Melisende, Queen of Jerusalem

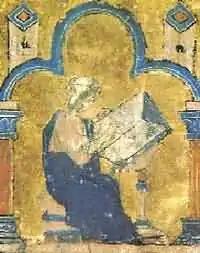
A man writing

The news of the fall of Edessa had shocked Europe, prompting Pope Eugene III to launch the Second Crusade. King Louis VII of France, Queen Eleanor, and King Conrad III of Germany travelled to the Levant with their relatives, vassals, and troops, accompanied by papal legates. They were met near Acre on 24 June 1148 by a contingent from Jerusalem consisting of Queen Melisende, King Baldwin, Patriarch Fulcher, the archbishops and the bishops, the masters of the Knights Hospitaller and Templar, and the leading noblemen; it was the most impressive gathering of dignitaries ever held in the Latin East. A decision to attack Damascus had already been reached in April by Baldwin, Conrad, and Fulcher in a much smaller meeting, which Melisende apparently did not attend. The patriarch usually took Melisende's side over Baldwin's and would have advocated her opinion, but right at this time the two were at odds over the appointment of her chancellor, Ralph, to the see of Tyre. Accounts of the Second Crusade make little mention of Melisende. Mayer surmises, while admitting that it cannot be known for certain, that Melisende must have been opposed to the decision to attack Damascus because it had so far been a valuable ally against Nur al-Din and because the conquest of such a great city would have earned Baldwin enough prestige to challenge her supremacy.